Cairns-Mulgrave Tramway

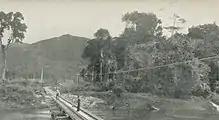
Railway bridge over Babinda Creek on the Cairns-Mulgrave Line, 1912. The mountain in the background is Mount Bellenden Ker

The board having complied with the regulations and provisions of the various Local Government Acts, and having arranged for a loan from the Government, tenders were invited for the construction of the line to the Mulgrave, and that of Messrs. Kirk Brothers and Frew (£15,319 13s.) was accepted by the board, and the work was satisfactorily completed towards the end of April 1897. The line was entirely unfenced, but in other respects, the usual railway practice of the colony has been followed, except that the formation is only 12 ft. wide, whilst soil ballast has been chiefly used. Several of the bridges also were low-level.